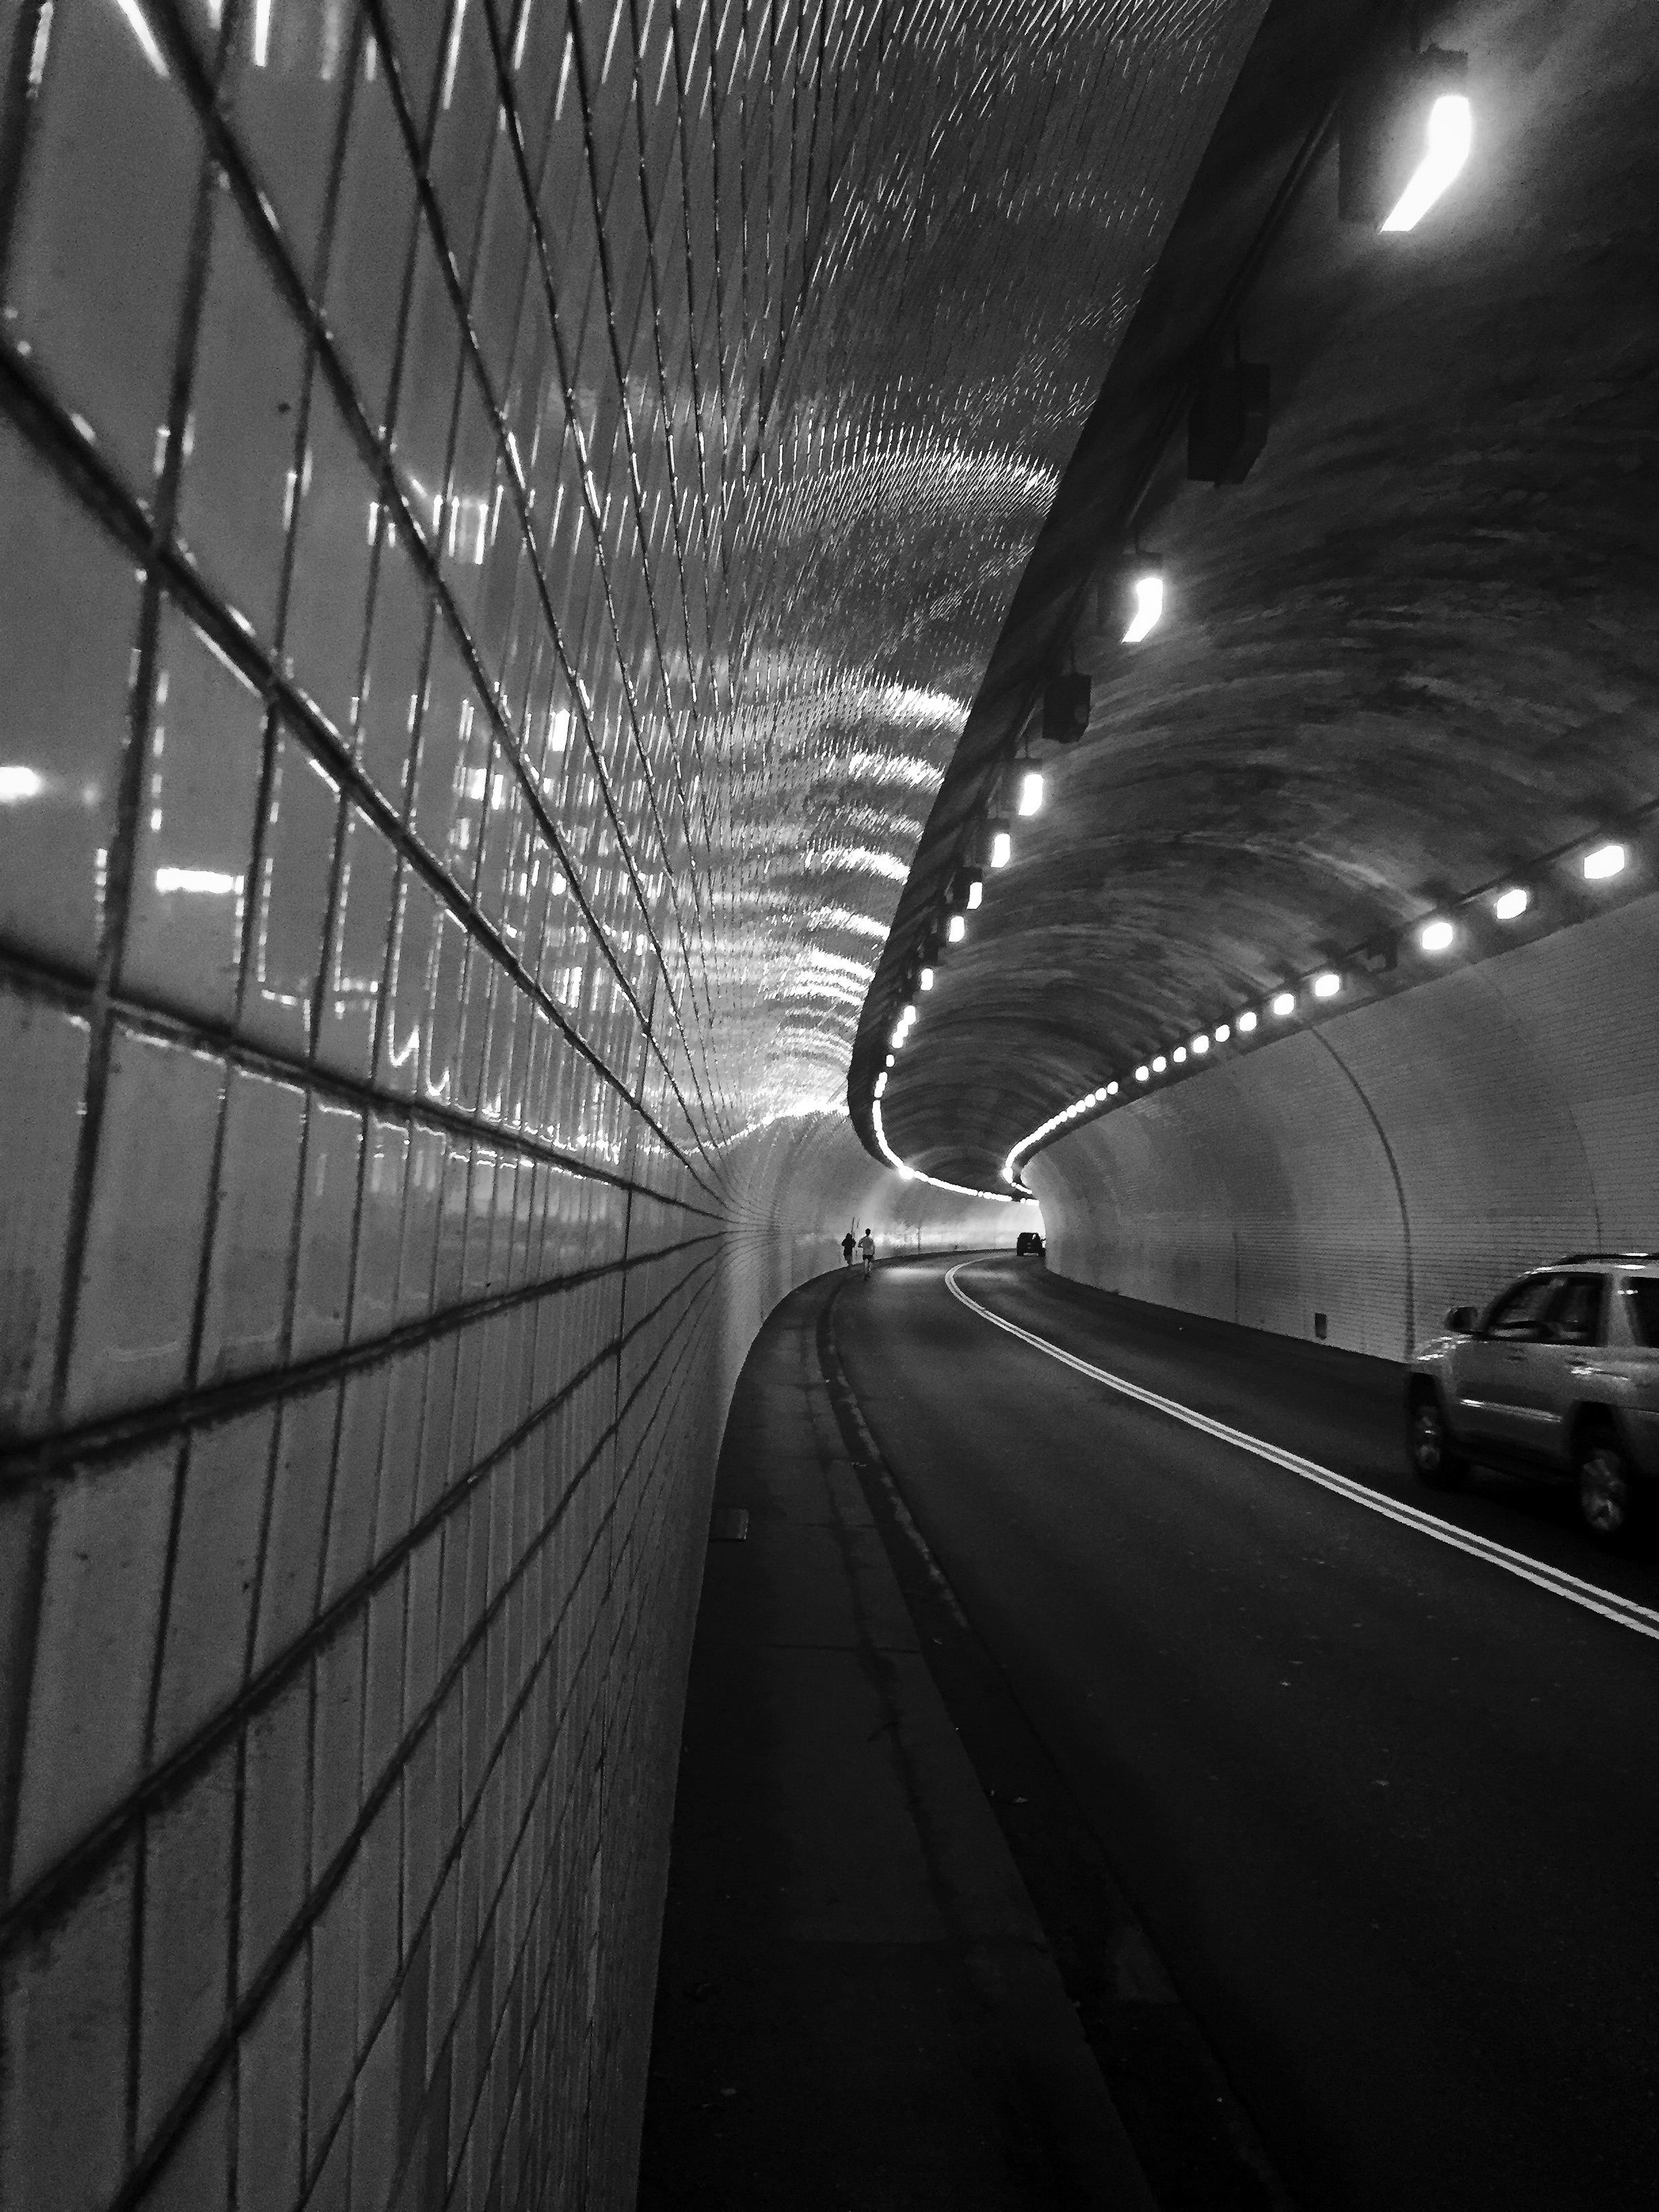
light, black and white, white, tunnel, subway, line, reflection, darkness, black, monochrome, infrastructure, symmetry, shape, monochrome photography